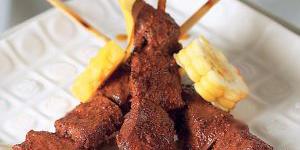
anticuchos